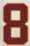
Number: 8